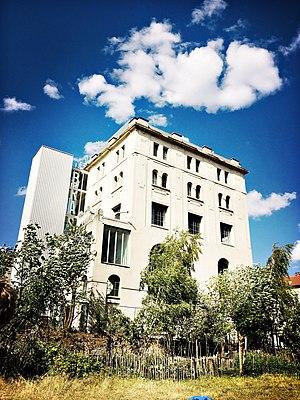
Bâtiment du BRASS vu du jardin
Le BRASS est le centre culturel de Forest, commune du Sud-Ouest de la région de Bruxelles-Capitale. Le BRASS a ouvert ses portes en 2008 dans un des bâtiments de l'ancienne Brasserie Wielemans-Ceuppens situé au 364 de l'avenue Van Volxem, témoin de l'architecture industrielle bruxelloise du XXe siècle. Il propose aujourd'hui une programmation d'évènements culturels : concerts, spectacles, expositions, festivals, ateliers, rencontres, foires du livre, et initiatives citoyennes.